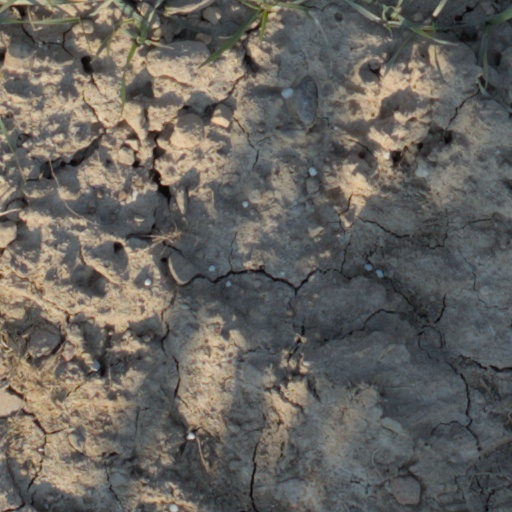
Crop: wheat